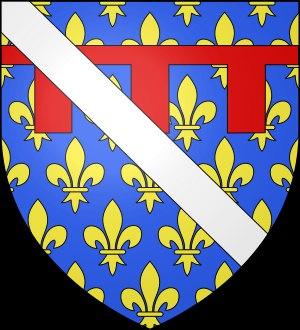
La principauté de Tarente était un fief dépendant du royaume de Sicile, puis du royaume de Naples. Il a souvent été attribué à des membres de la famille royale.